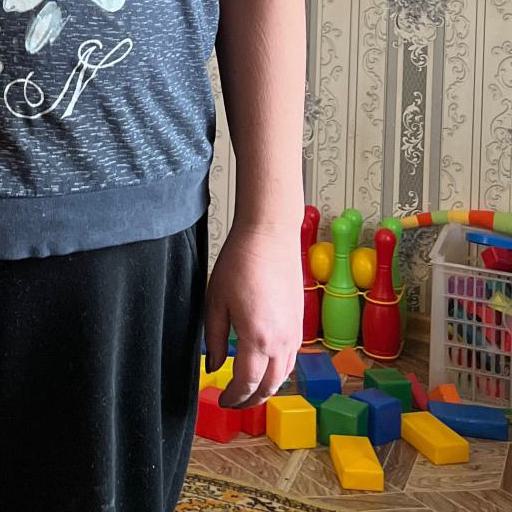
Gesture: no_gesture